Tunisian bread riots

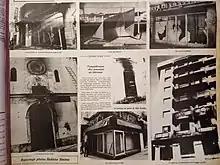
Pictures of the damage caused by bread riots published by "La Presse" in 1984

The first riots were on December 29 in the semi-desert region of Nefzaoua in the south.